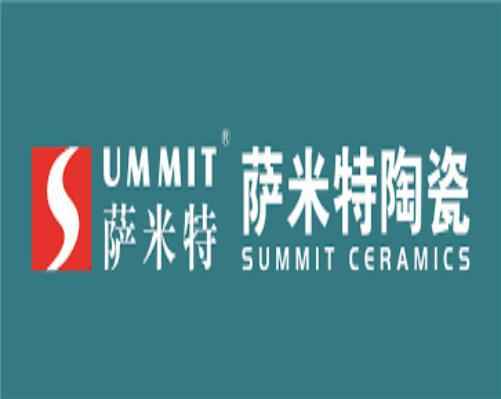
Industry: Others